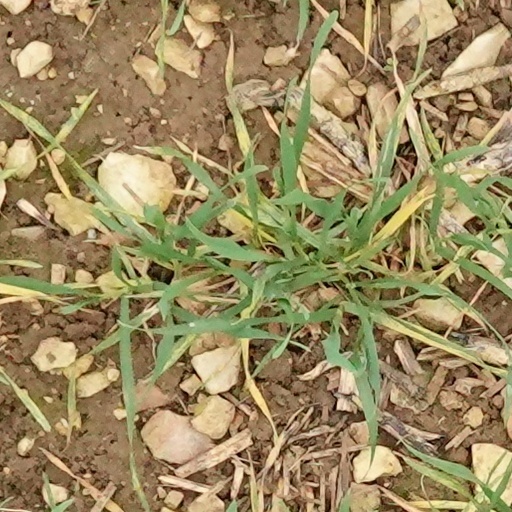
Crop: wheat